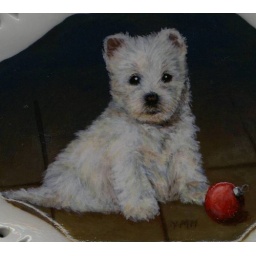
art by Yvonne Hazelton - portrait on porcelain plate for specialty dog show award